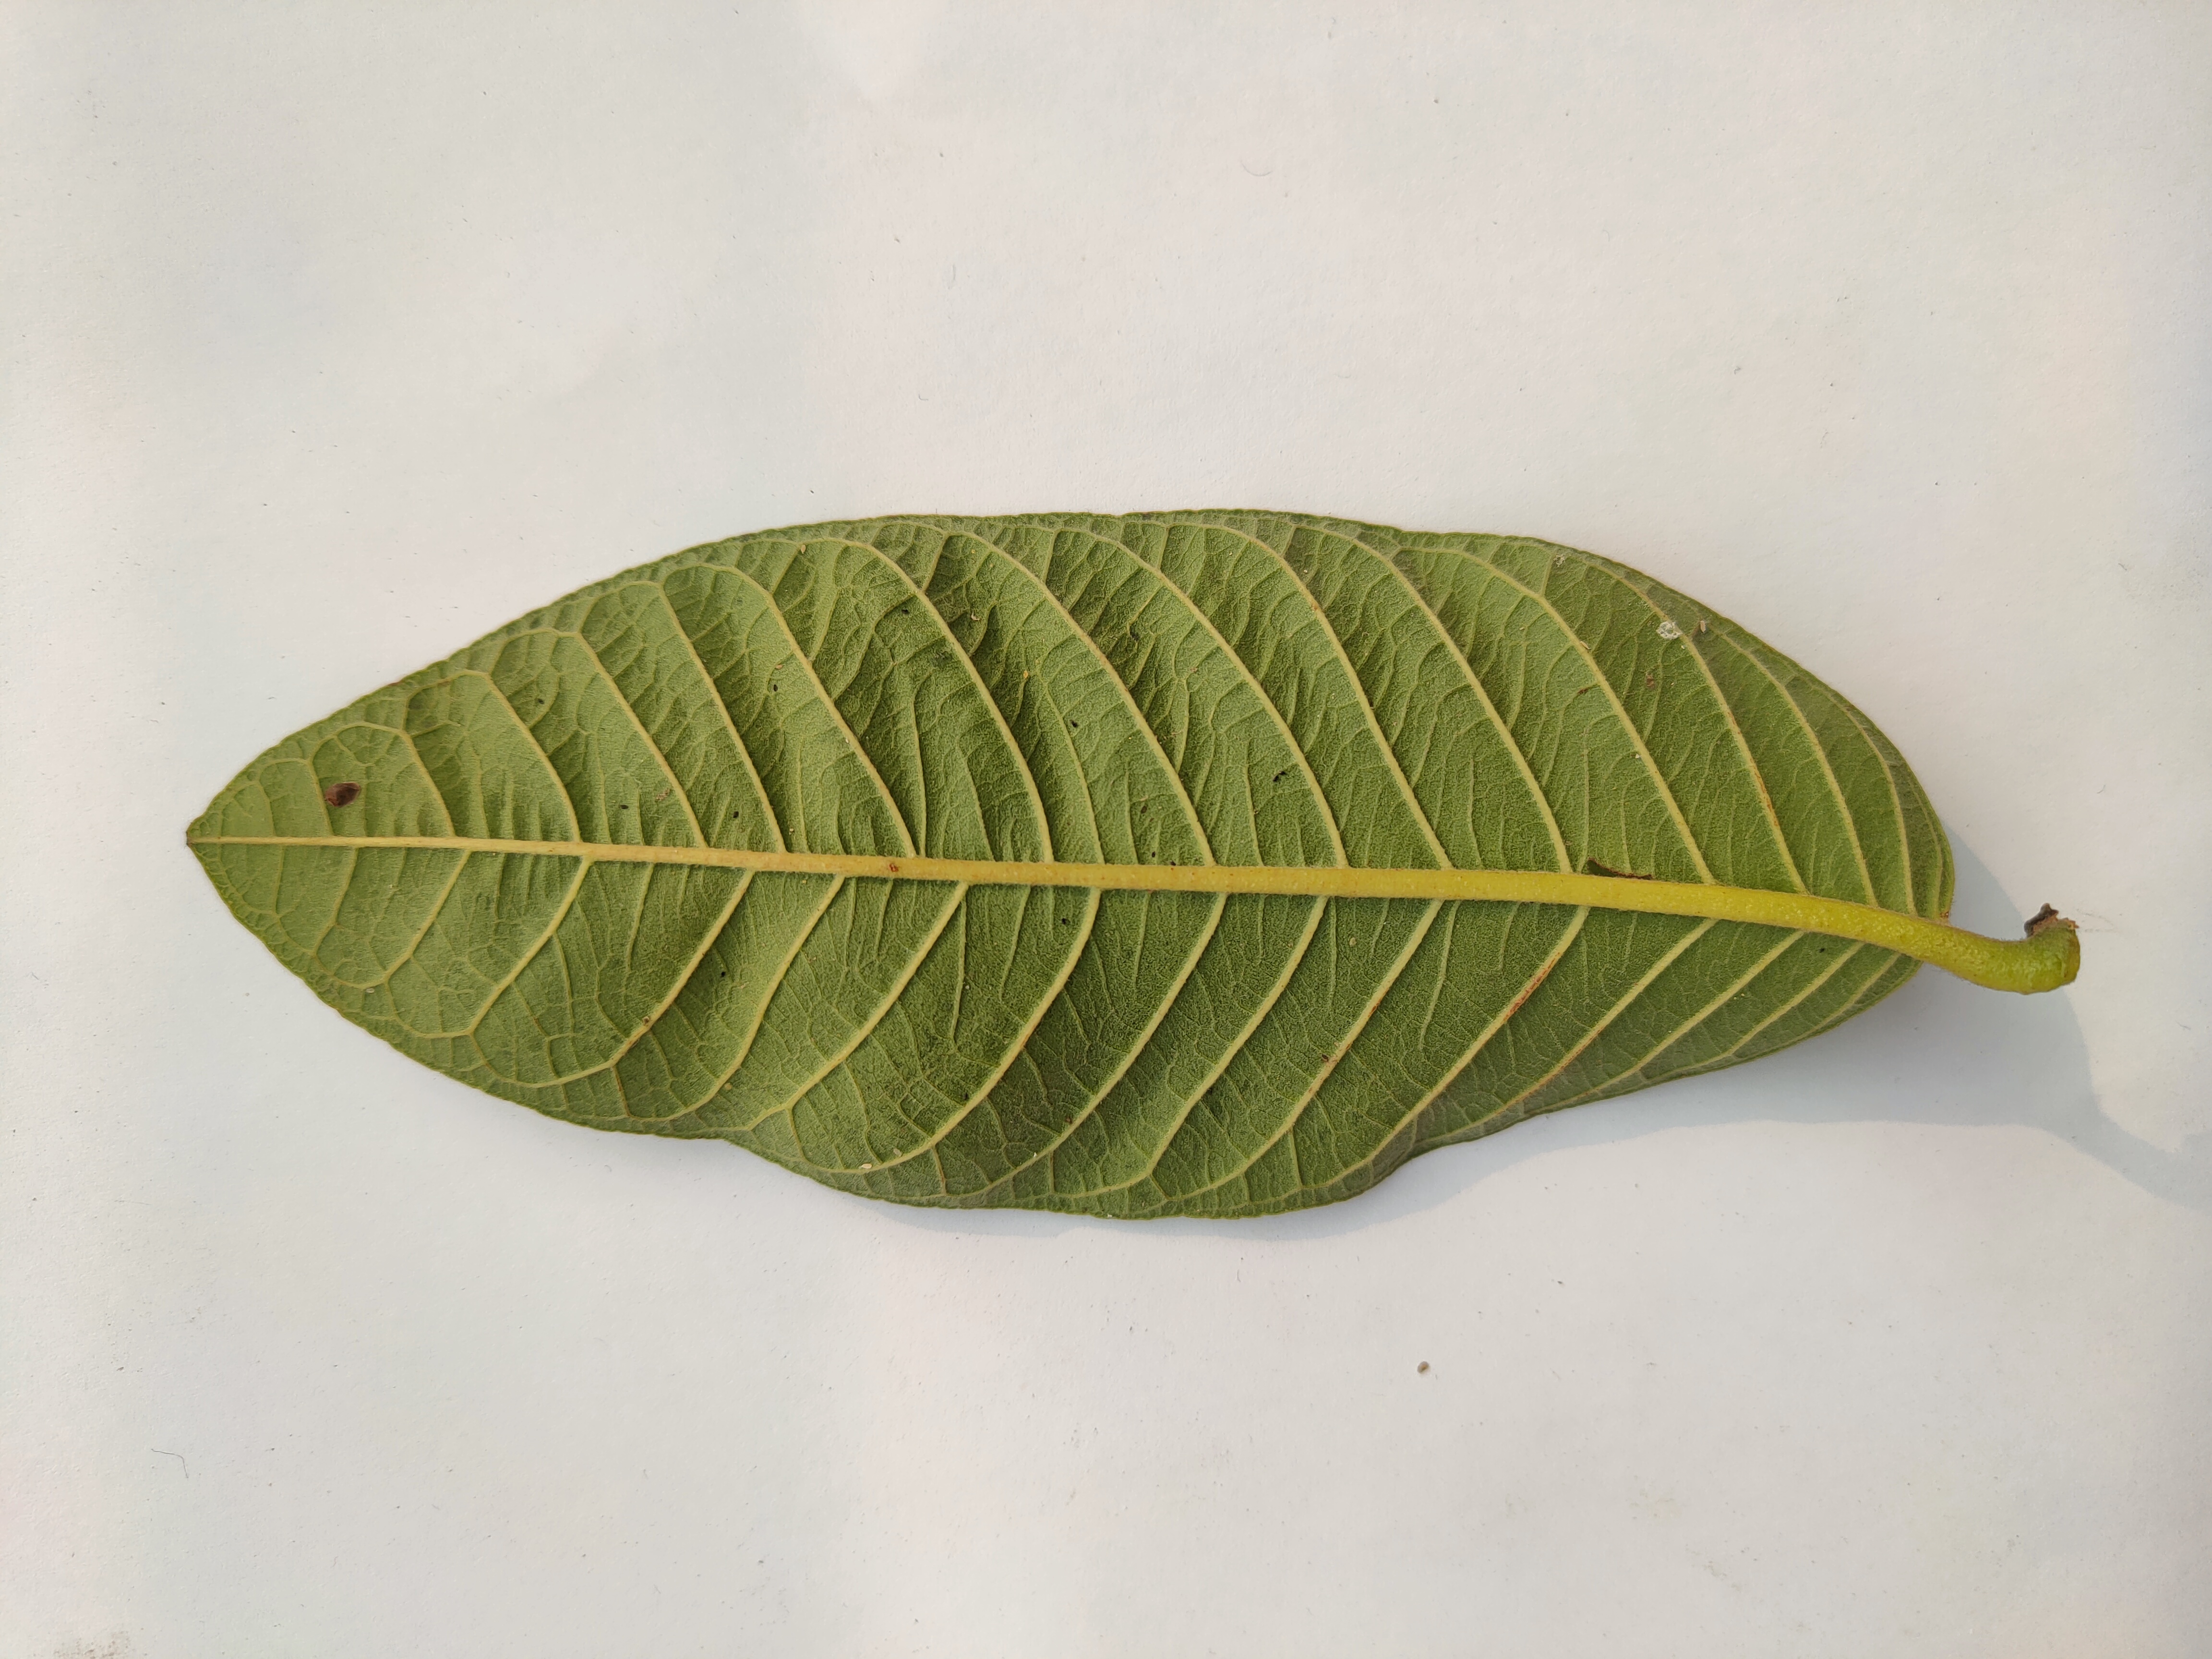
Leaf variety: Guava